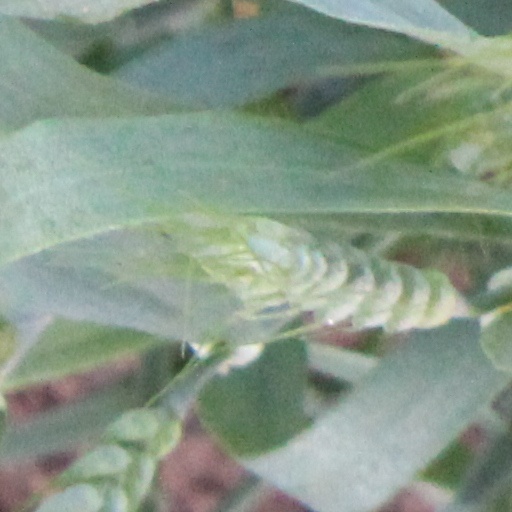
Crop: wheat